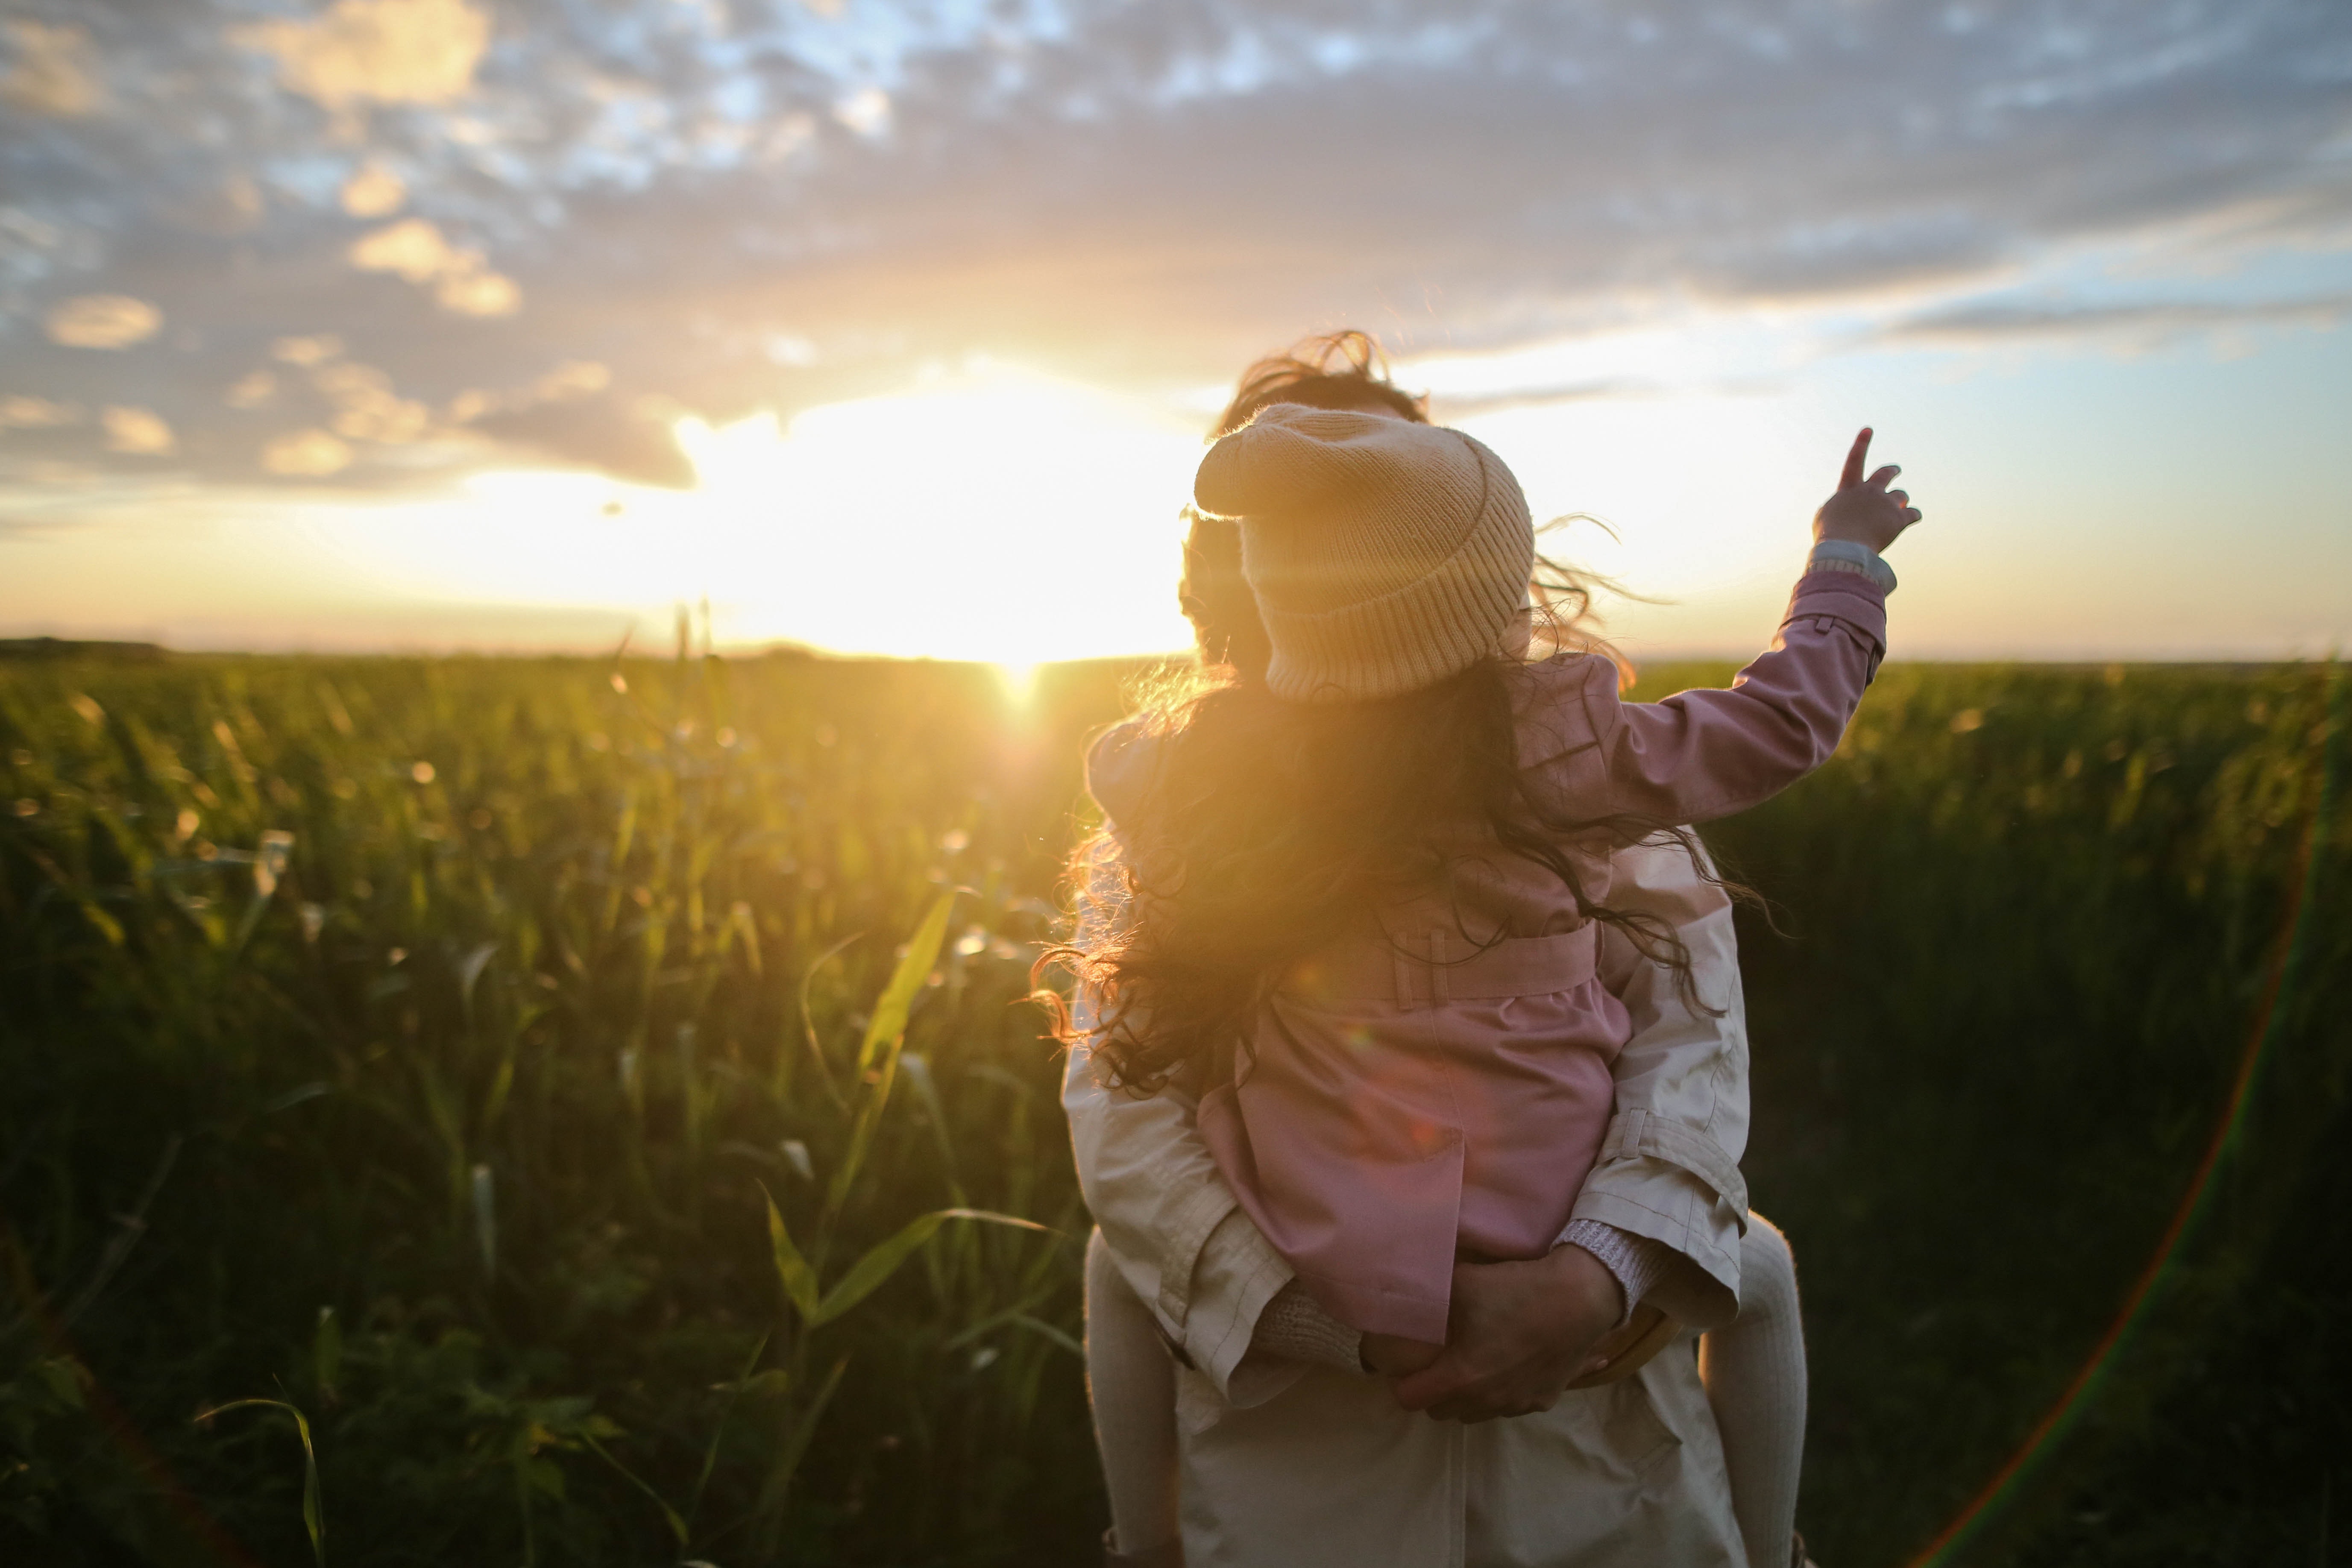
People in nature, sky, backlighting, sunlight, grass, light, sun, morning, cloud, grass family, sunrise, water, grassland, photography, meadow, summer, happy, sunset, fun, lens flare, prairie, plant, field, horizon, evening